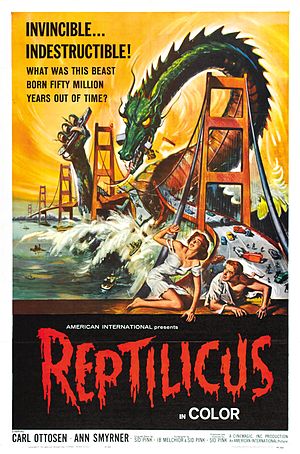
Reptilicus
Reptilicus er titlen på to film, den danske Reptilicus instrueret af Poul Bang, og den amerikanske Reptilicus instrueret af Sidney Pink.